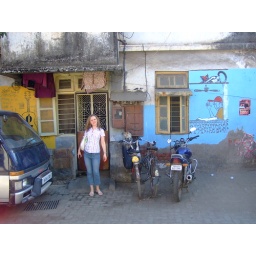
Reis standing by building with lots of character